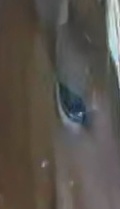
Face region: eyes (orbital_tightening_and_eye_area)
Pain indicator: obviously_present